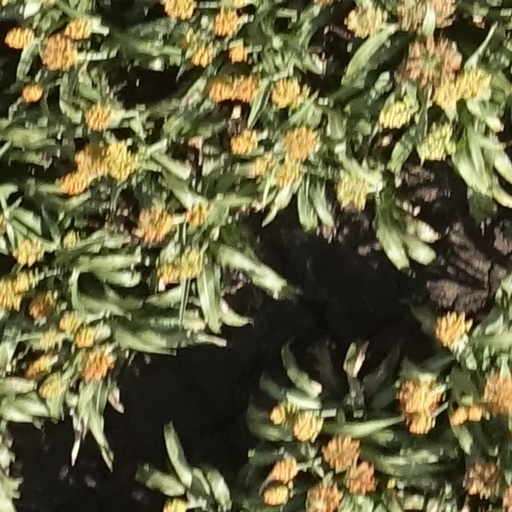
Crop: sorghum